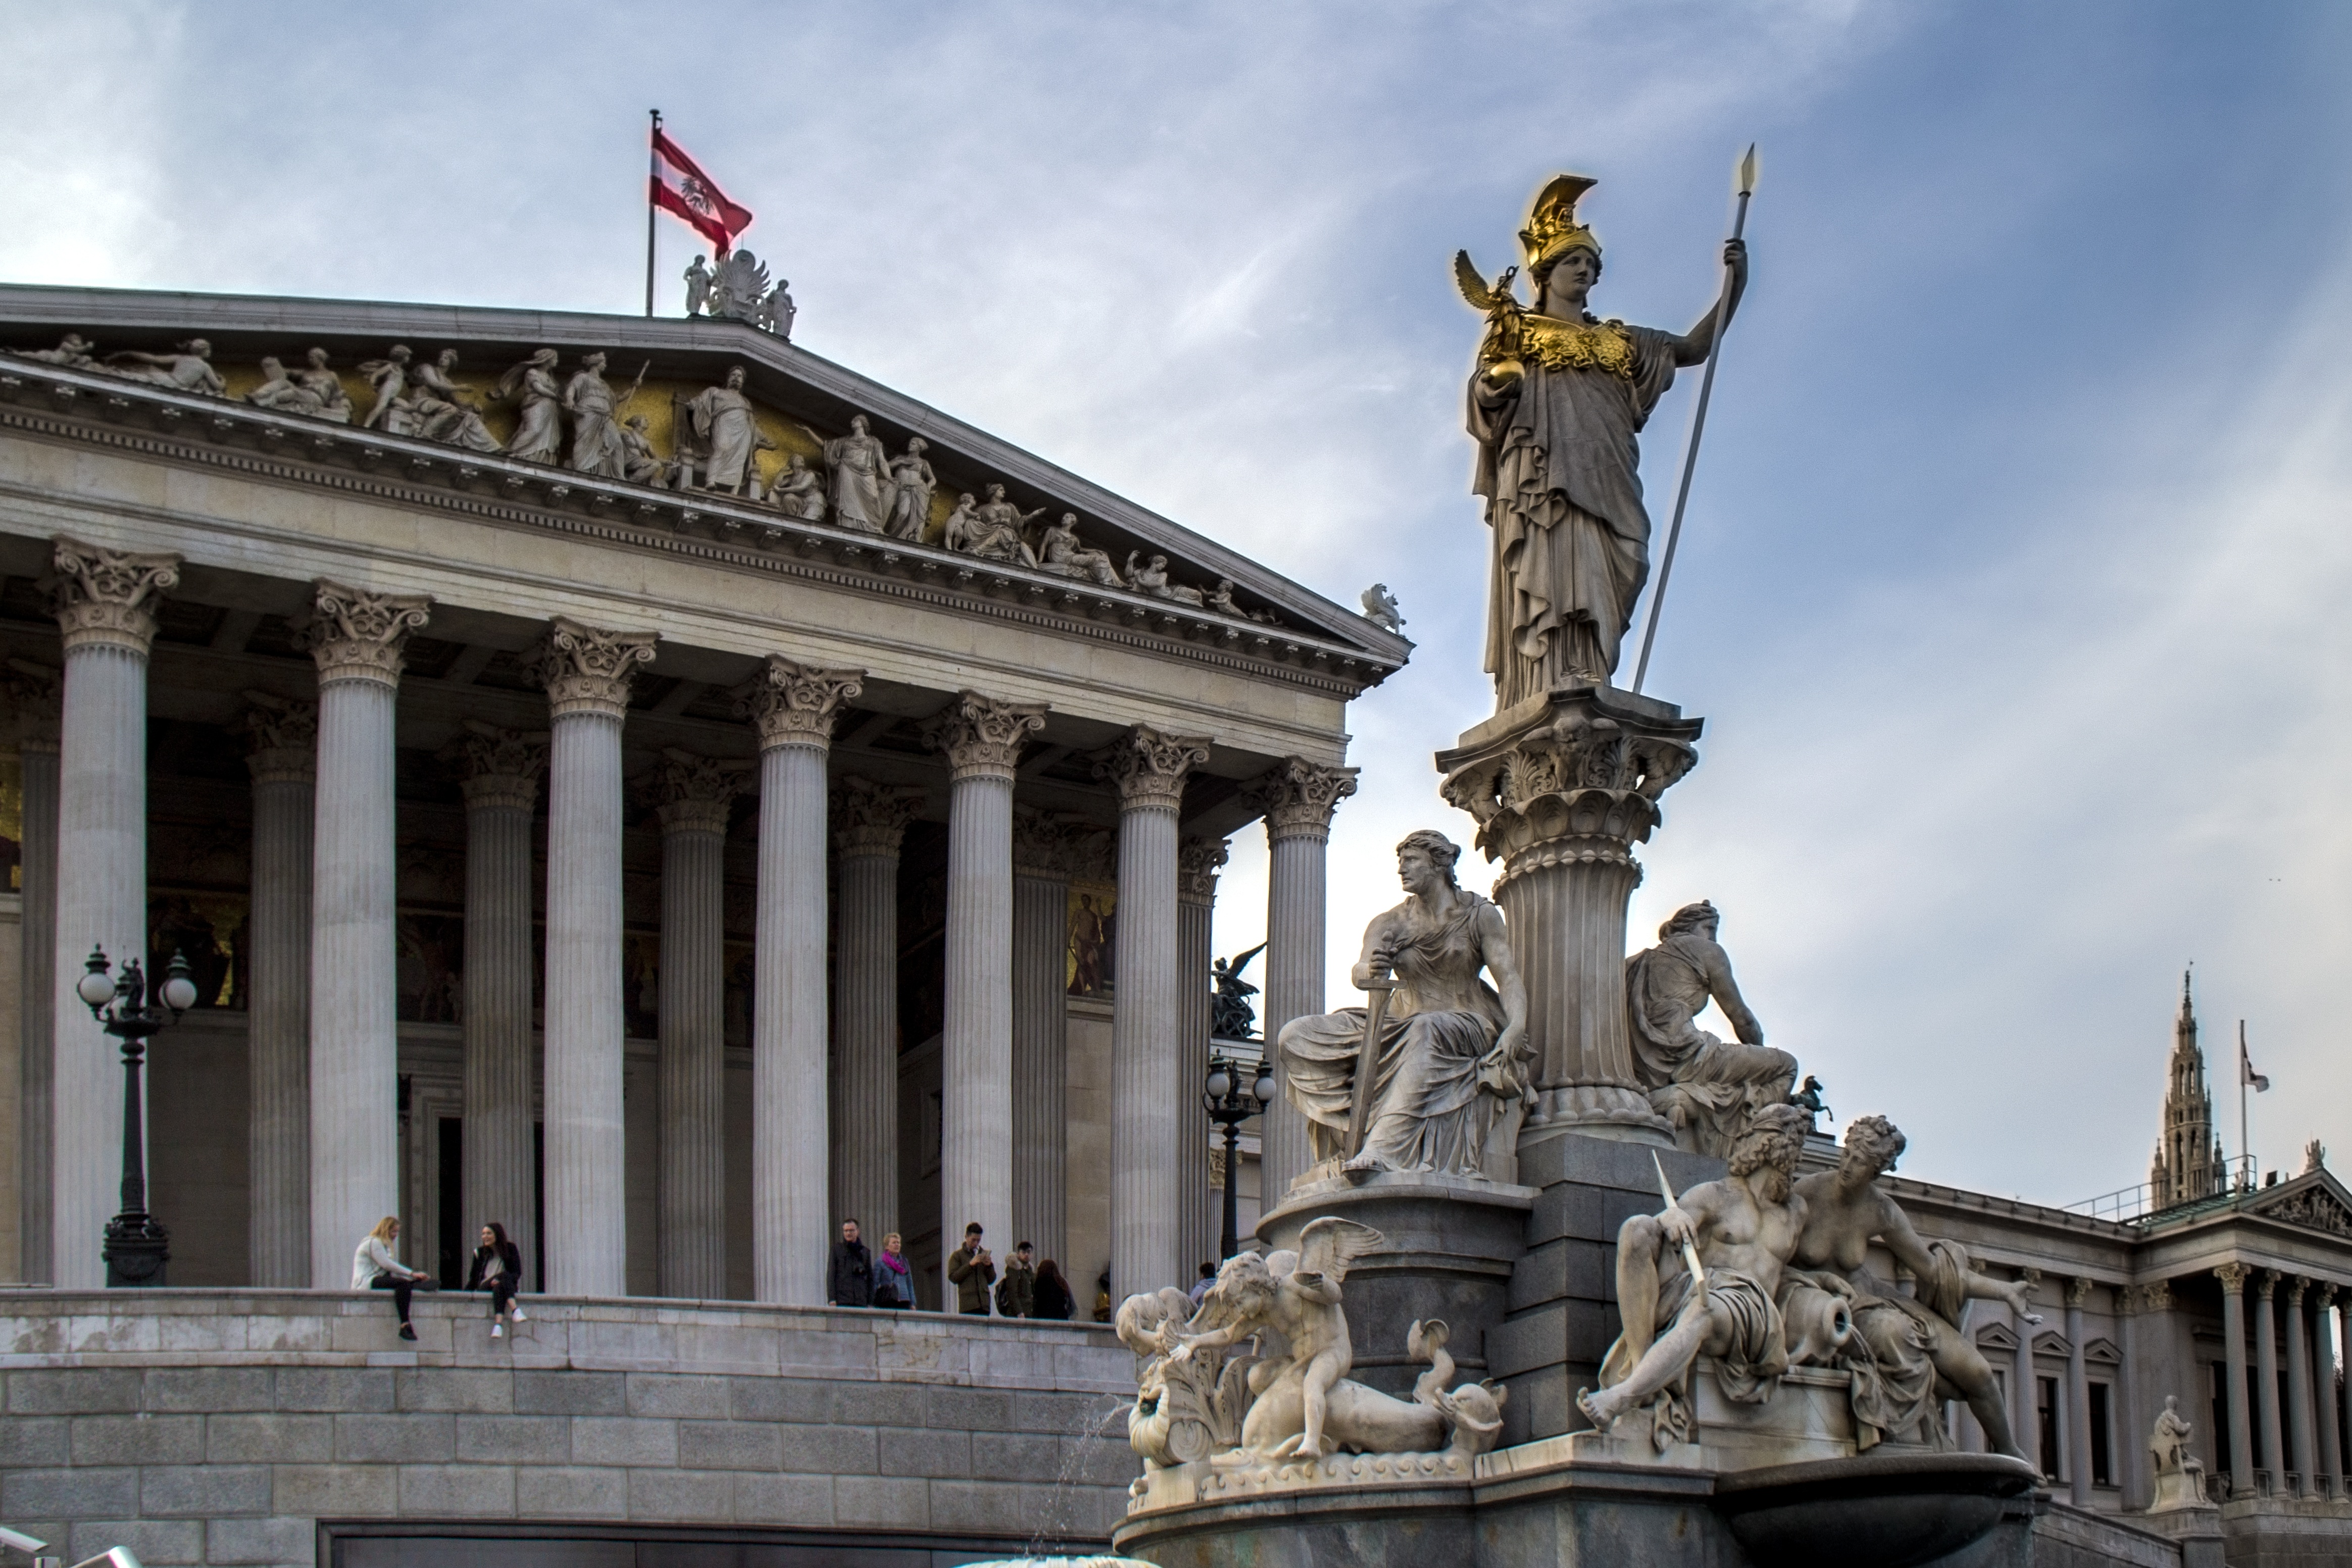
architecture, structure, palace, monument, statue, plaza, landmark, facade, tourism, austria, parliament, vienna, town square, tourist attraction, ancient history